Tomnahurich Cemetery

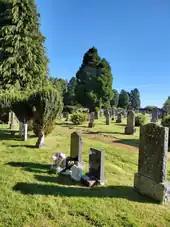
Low cemetery

Many tombstones and structures of the cemetery are of historic and architectural interest. Among them can be remembered the memorial monument to Mary Anne Lyall, of Andrew Davidson's (1841–1925), or the mausoleum of Henry Christie, with an armed angel statue guarding its marble door. Close to the main entrance stands a lodge designed by Alexander Ross in 1877.